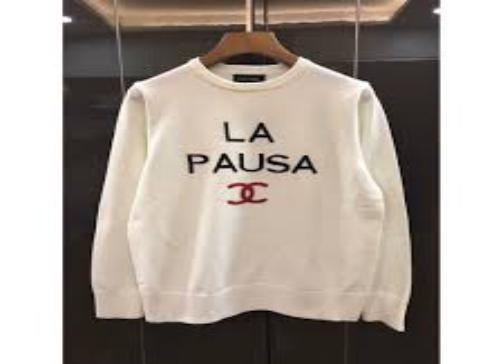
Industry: Clothes